Everett and Monte Cristo Railway

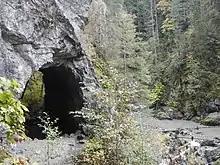
Robe Canyon tunnel #5 in 2018

Another railroad consortium, this time funded by local businessmen, founded the Snohomish, Skykomish, and Spokane Railway and Transportation Company on April 19, 1889. The "Three S", as it came to be known was intended to lure the western terminus of the Great Northern Railway to Everett by meeting the line as it emerged from the Cascade Mountains. The Three S obtained its right-of-way from Snohomish to Everett and began construction in 1891. The road laid at least 4.75 miles of track before running out of money in March 1892. The Colby-Hoyt group swooped in and bought the company for the Everett and Monte Cristo Railway Company for $400,000.